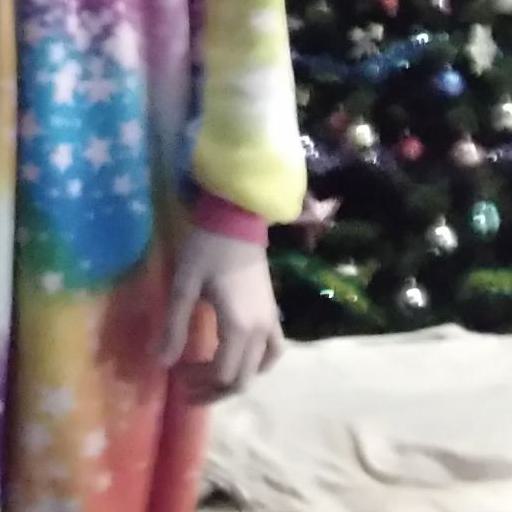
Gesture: no_gesture